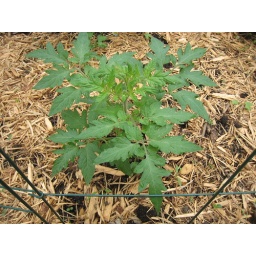
Some new planter boxes and raised beds in the backyard.